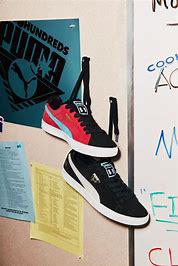
Brand: Puma
Model: 100